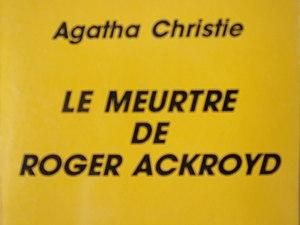
Présentation de la page de couverture du roman dans une édition française